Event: Typhoon Ruby
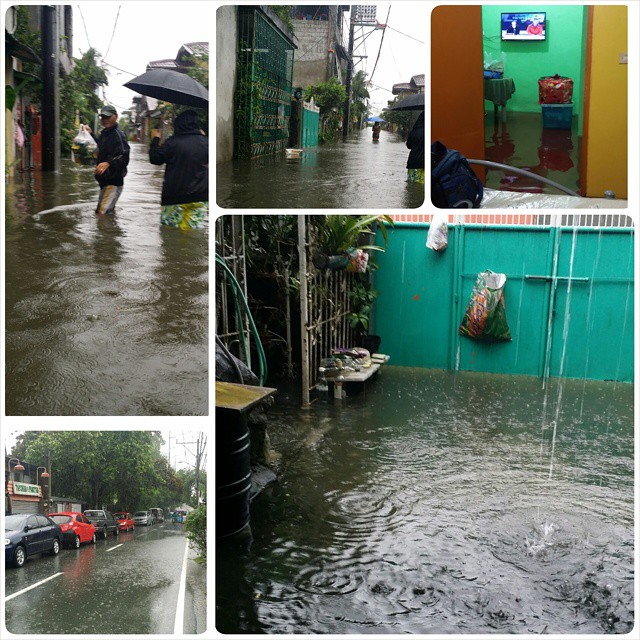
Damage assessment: damage